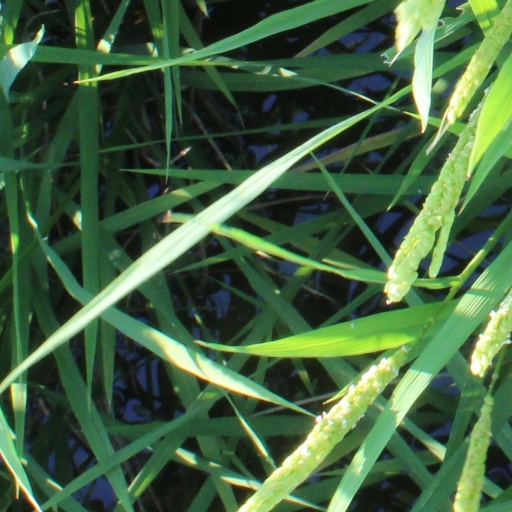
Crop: rice